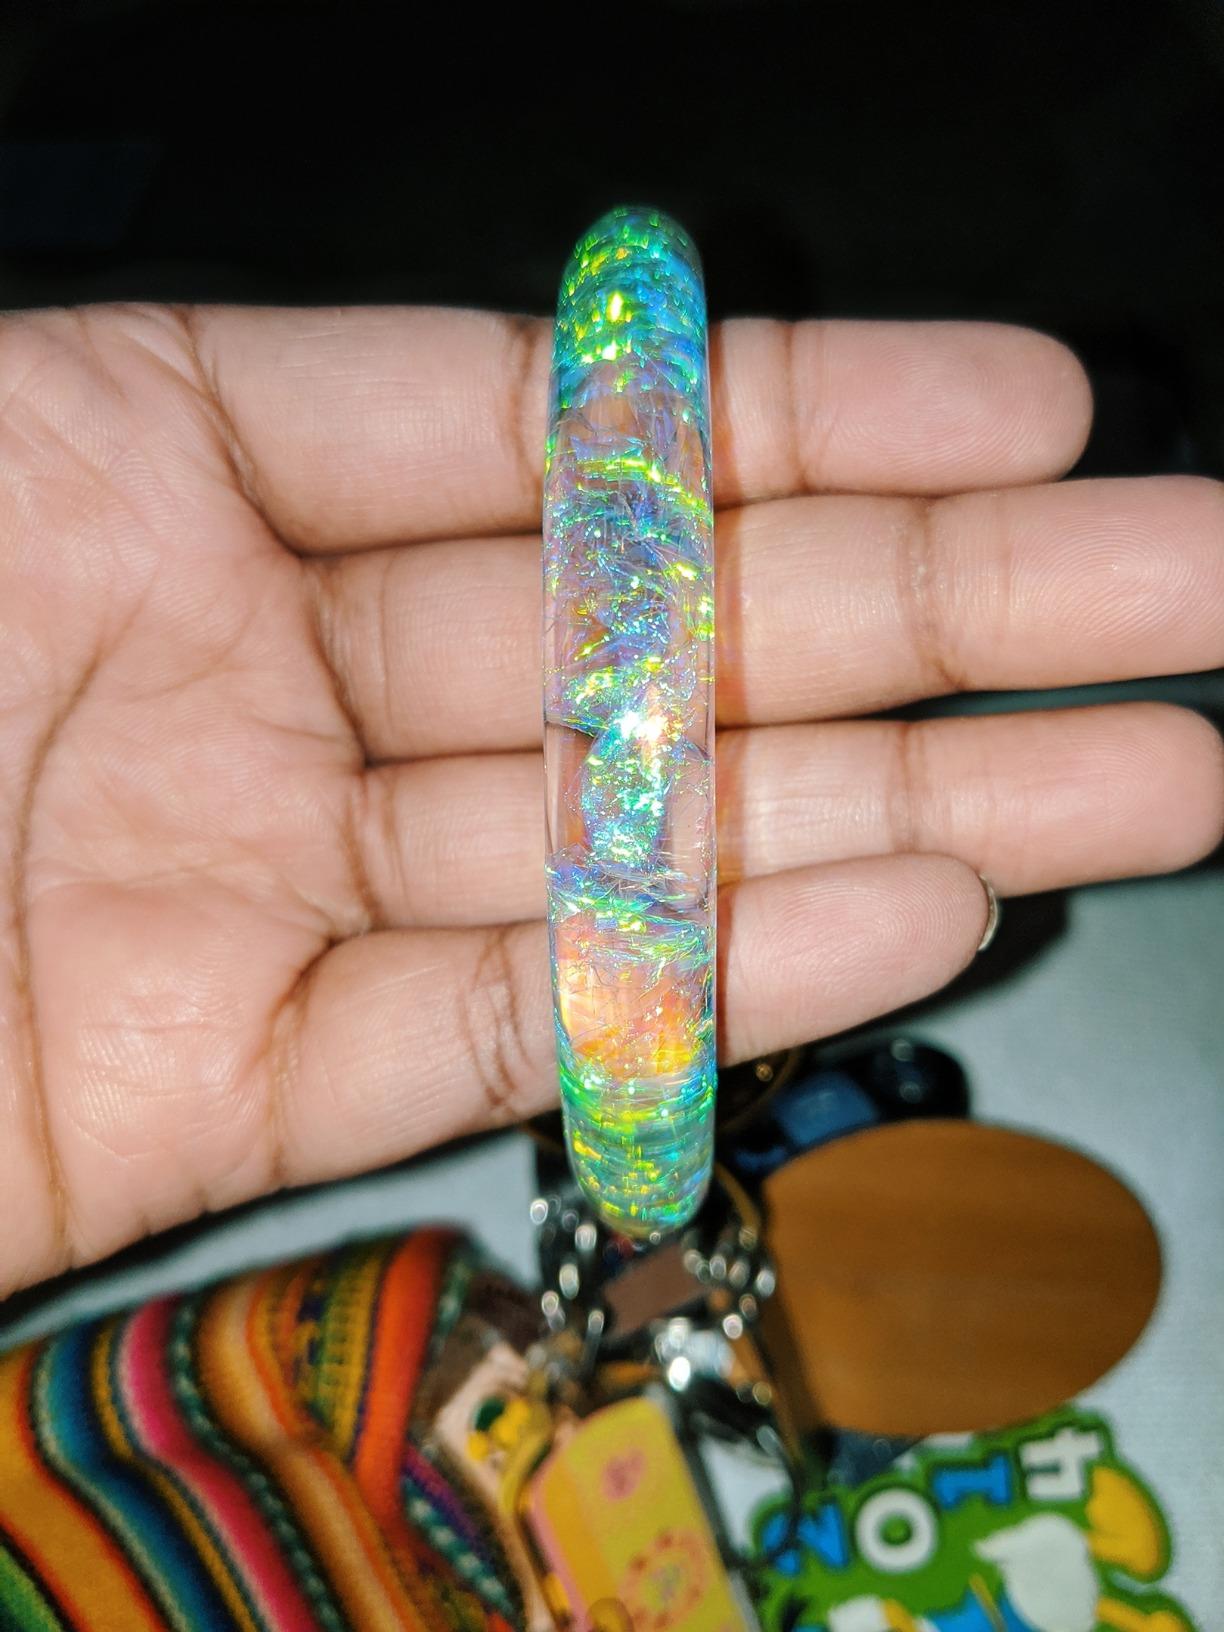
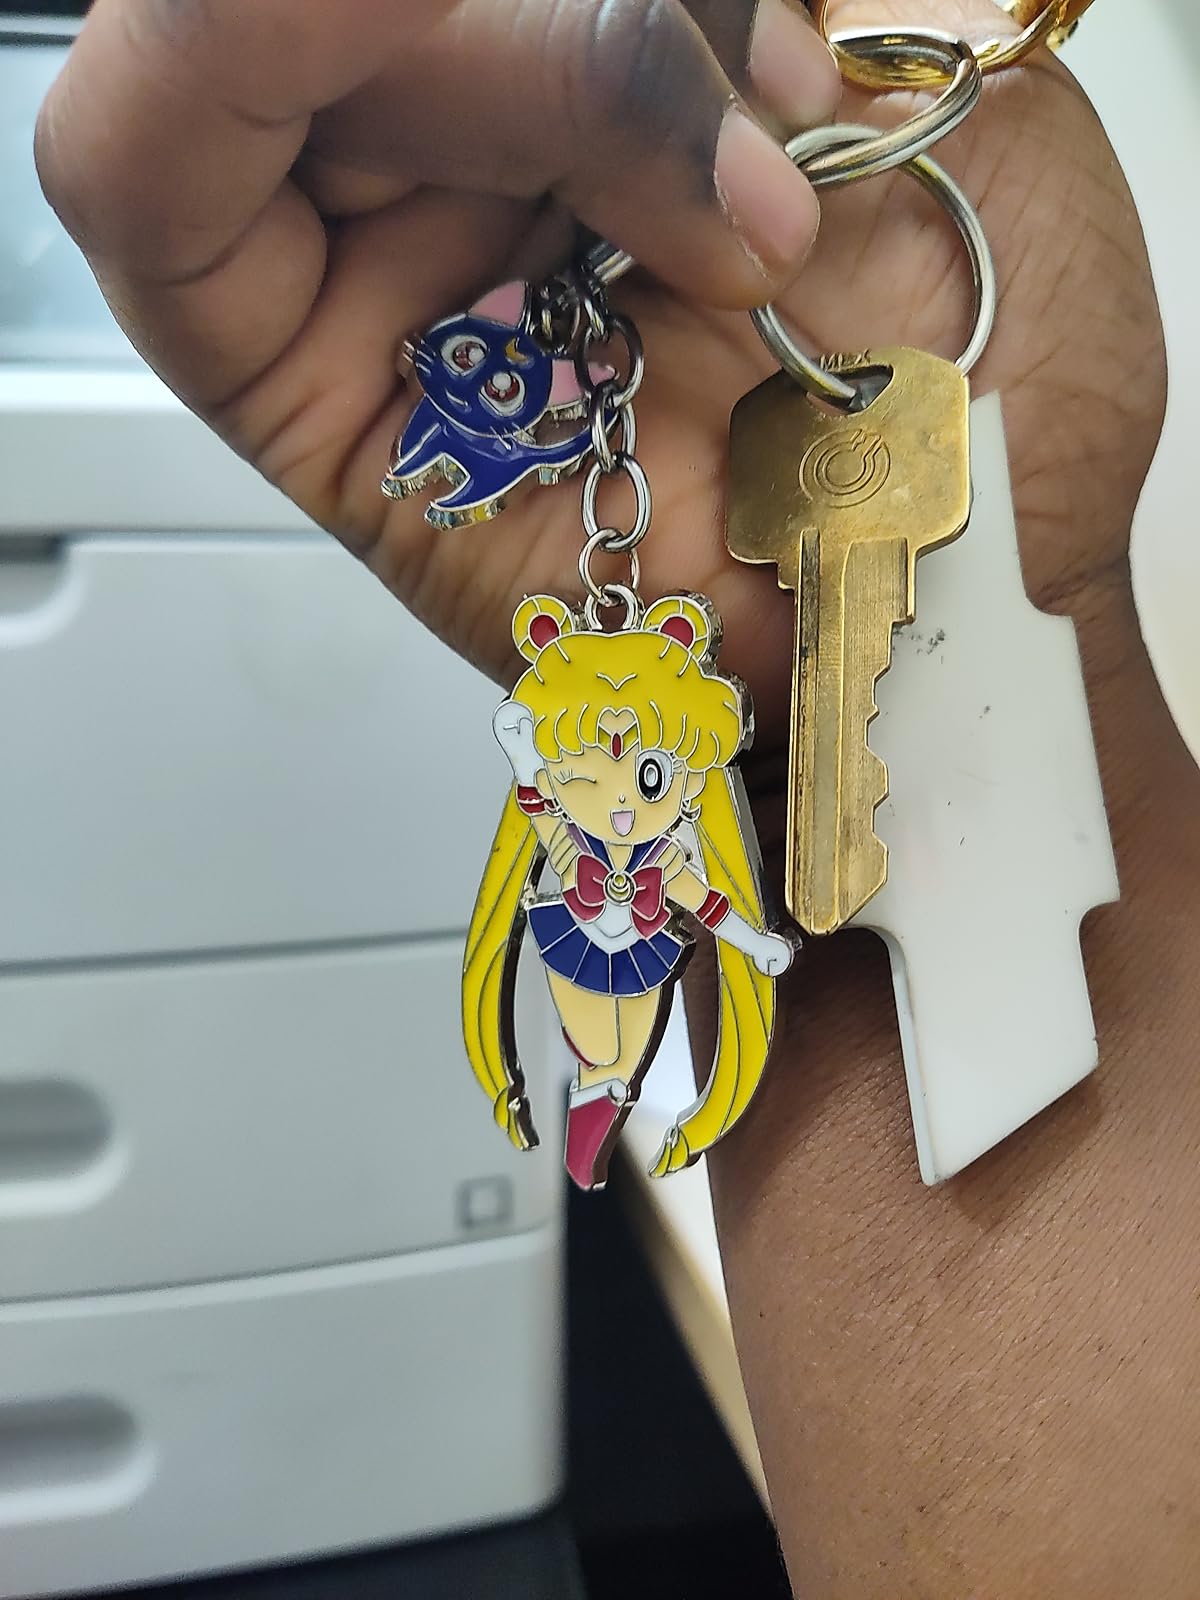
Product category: accessories_keychain
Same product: no